Bodies at Rest

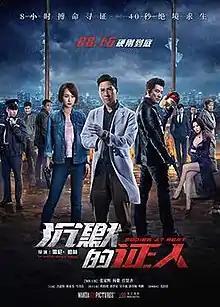

Bodies at Rest is a 2019 action thriller film directed by Renny Harlin, starring Nick Cheung, Richie Jen, and Yang Zi. It is Harlin's third Chinese-language film, following "Skiptrace" (2016) and "Legend of the Ancient Sword" (2018). The film had its world premiere as the opening film of the 43rd Hong Kong International Film Festival on March 18, 2019. It was released in China on August 16, 2019. The movie is considered a moderate commercial success.